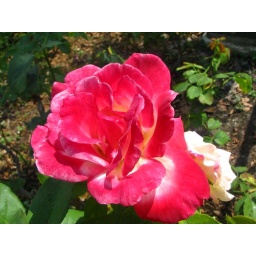
Located in the rose garden between cinderella's castle and tomorrowland